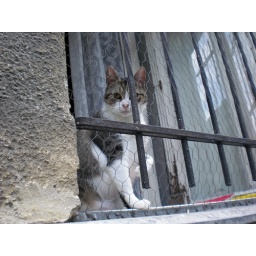
cat in window